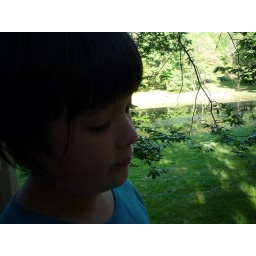
Rachel up in the tree house that is still being built.